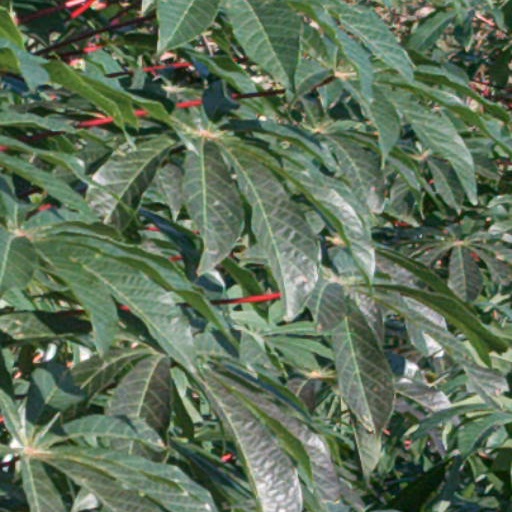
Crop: cassava